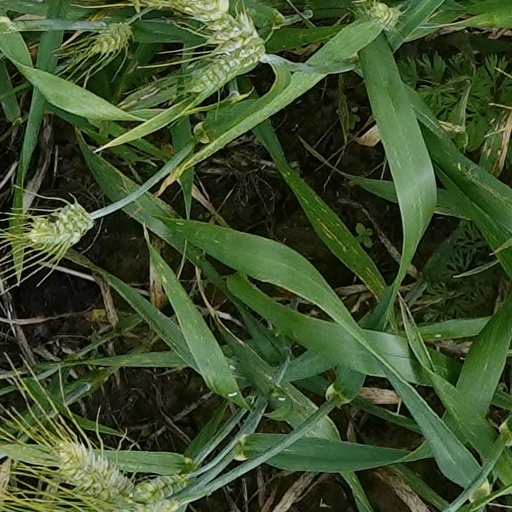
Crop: wheat